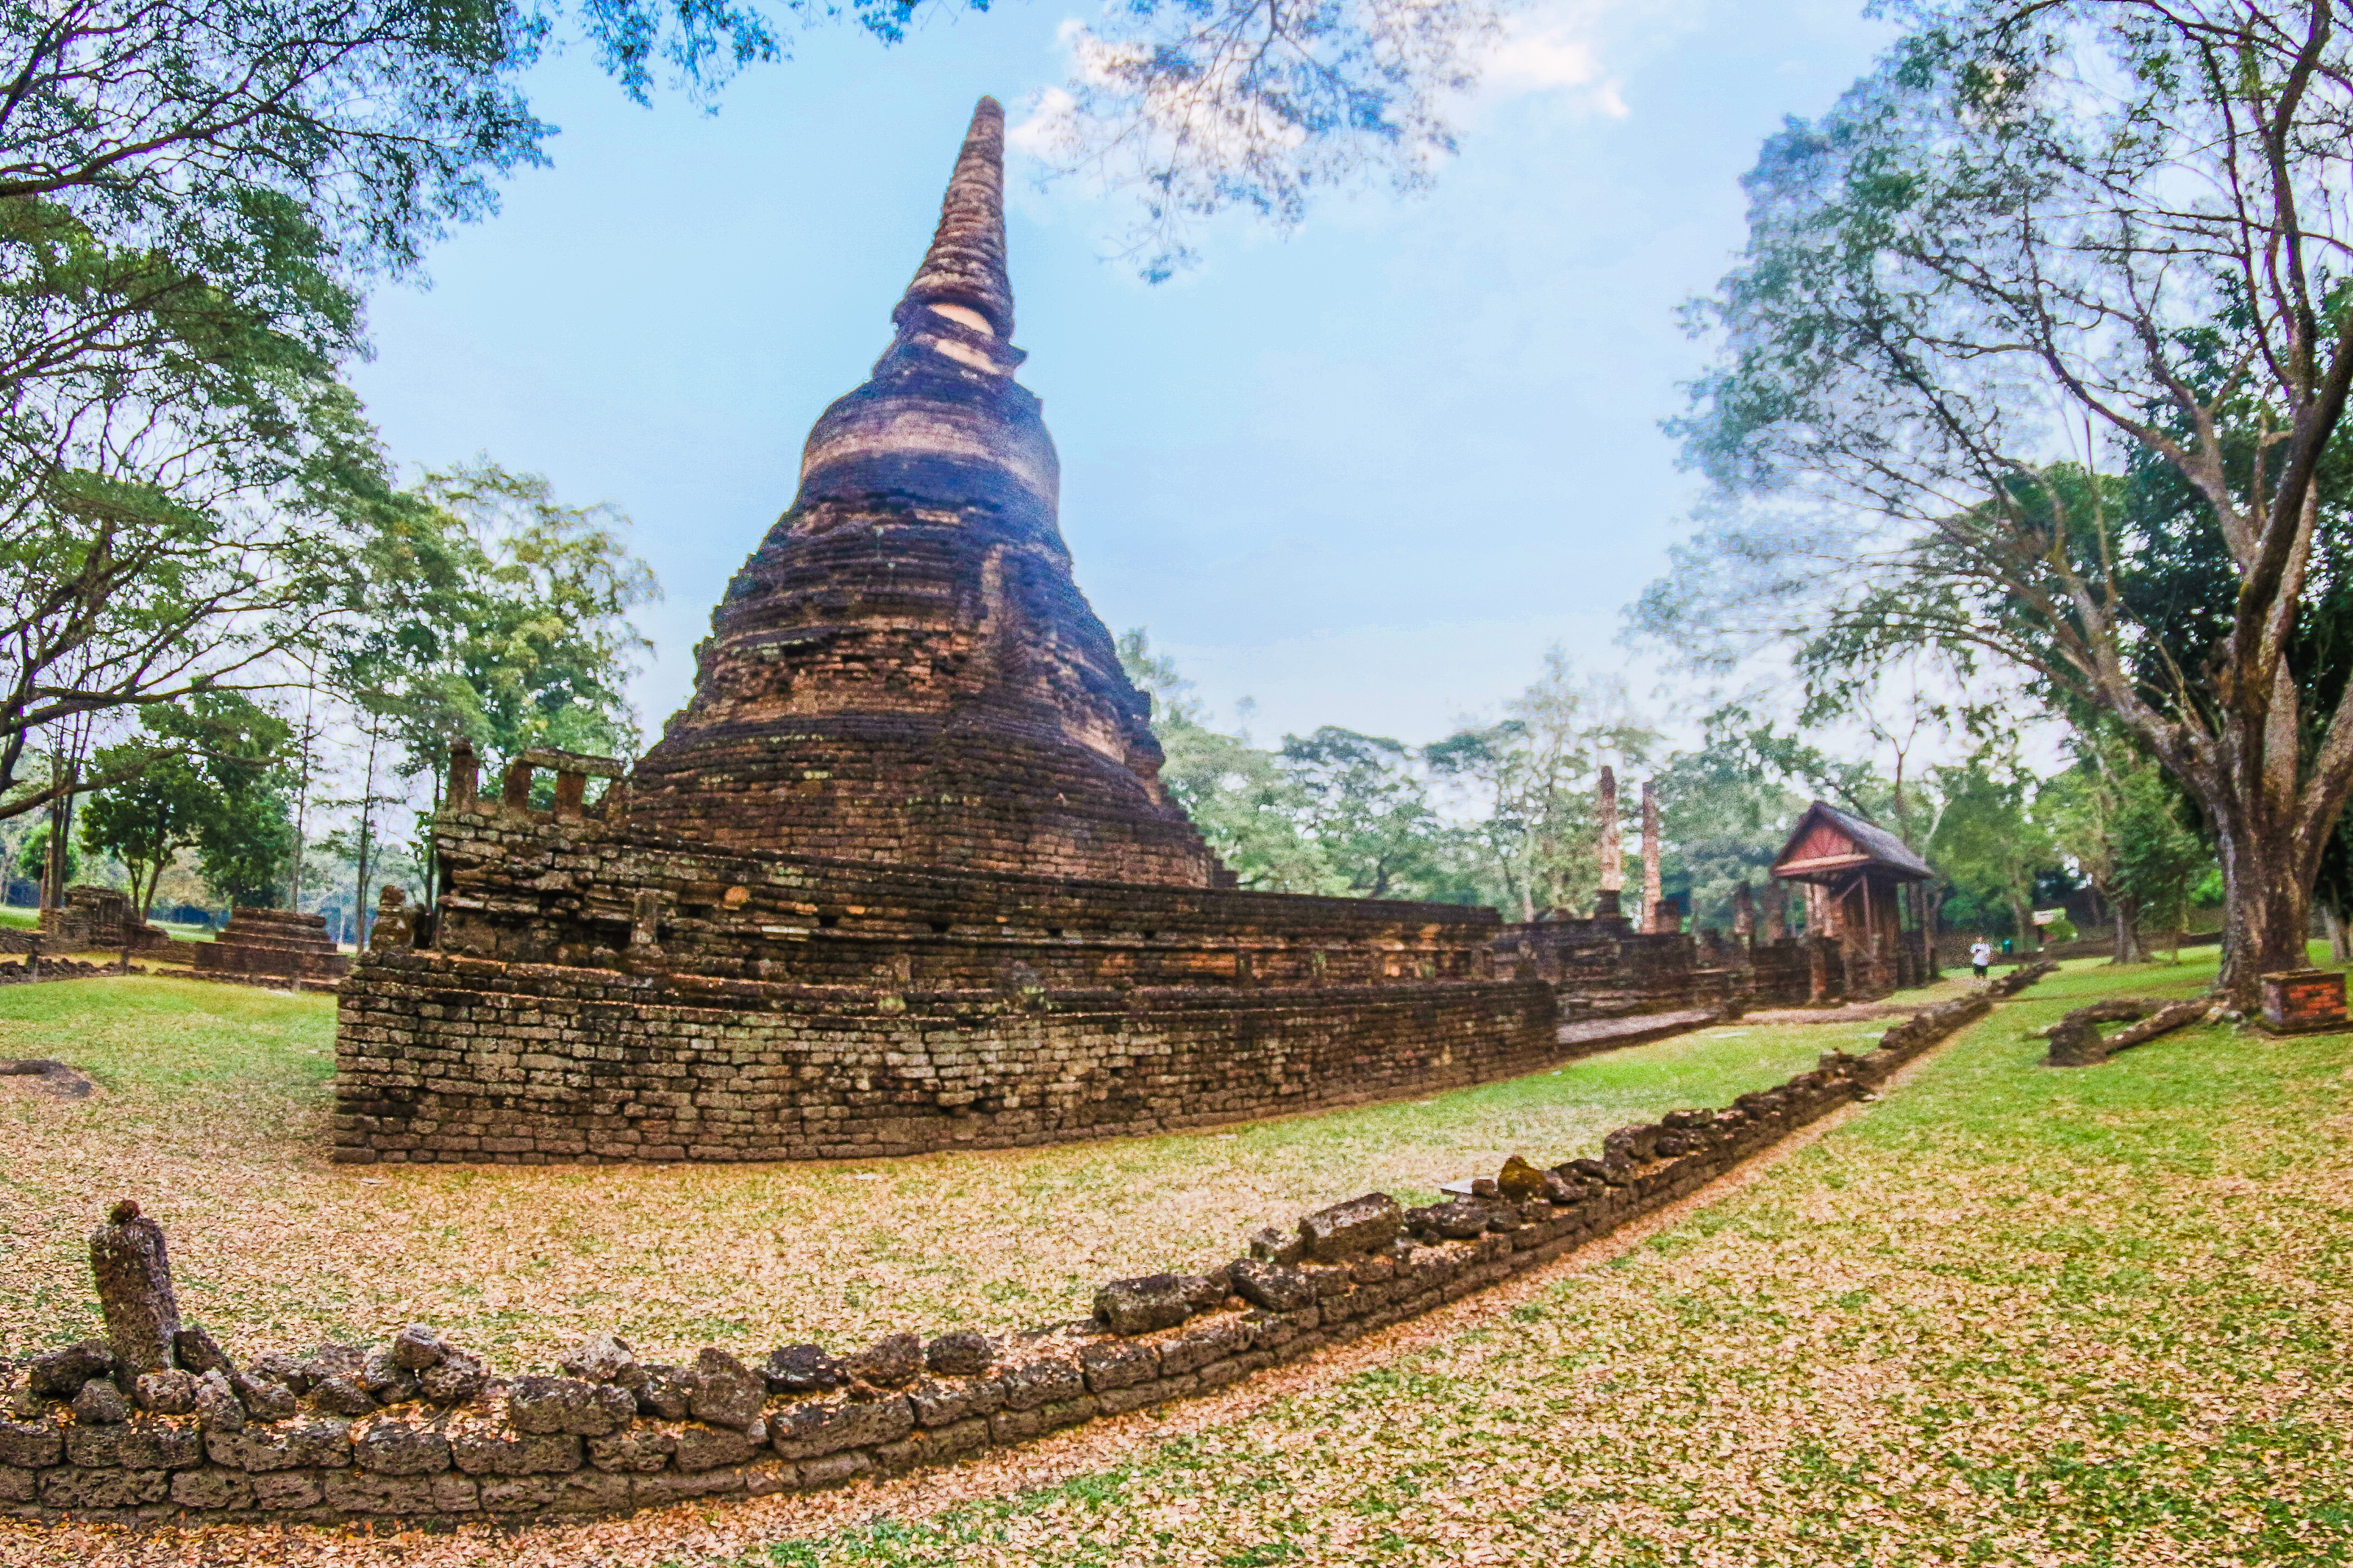
ancient, architecture, art, asia, asian, buddha, buddhism, buddhist, chang, culture, famous, heritage, historical, history, landmark, lom, old, pagoda, park, religion, satchanalai, si, siam, statue, stone, sukhothai, temple, thai, thailand, tourist, travel, unesco, wat, historic site, place of worship, archaeological site, ancient history, sky, ruins, maya city, unesco world heritage site, building, photography, stupa, tourist attraction, tourism, maya civilization, national historic landmark, fictional character, hindu temple